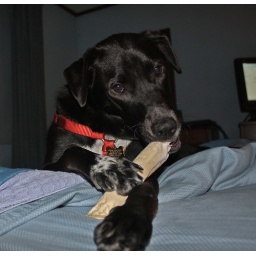
Chloe chewing a bone on the bed - naughty dog. Styling in her new orange halter.